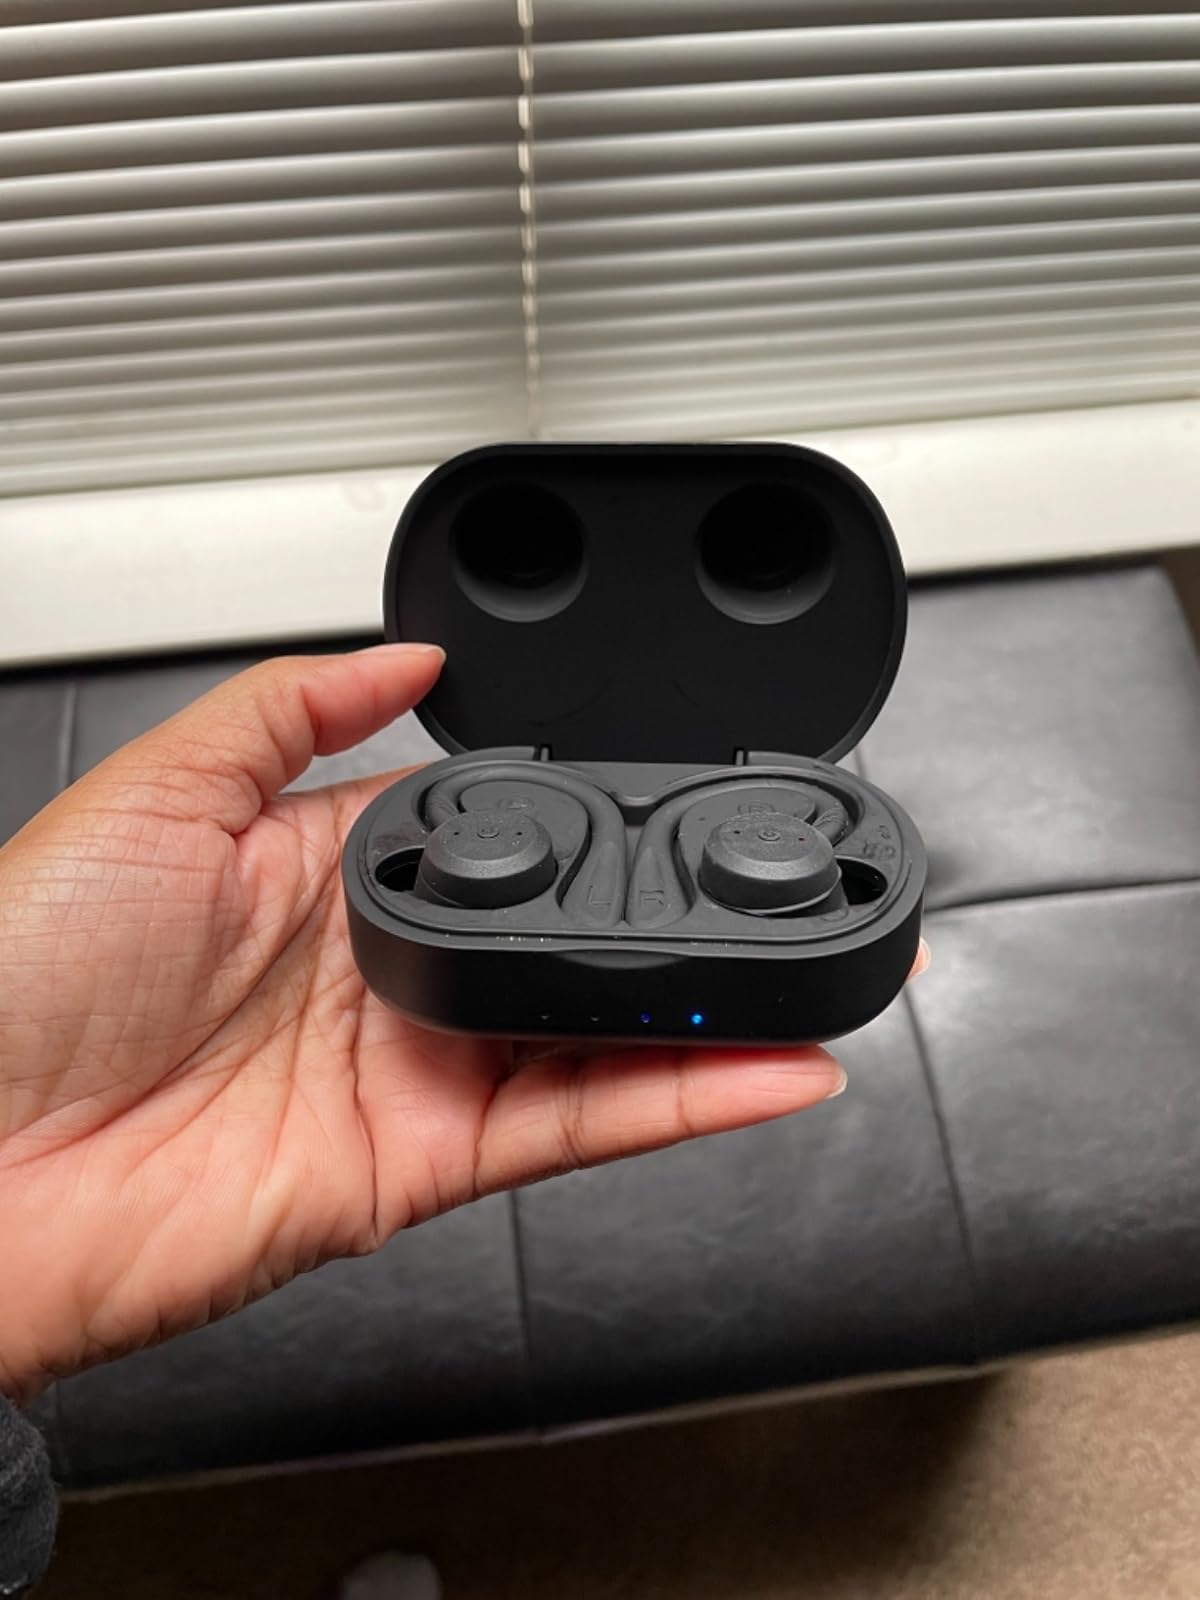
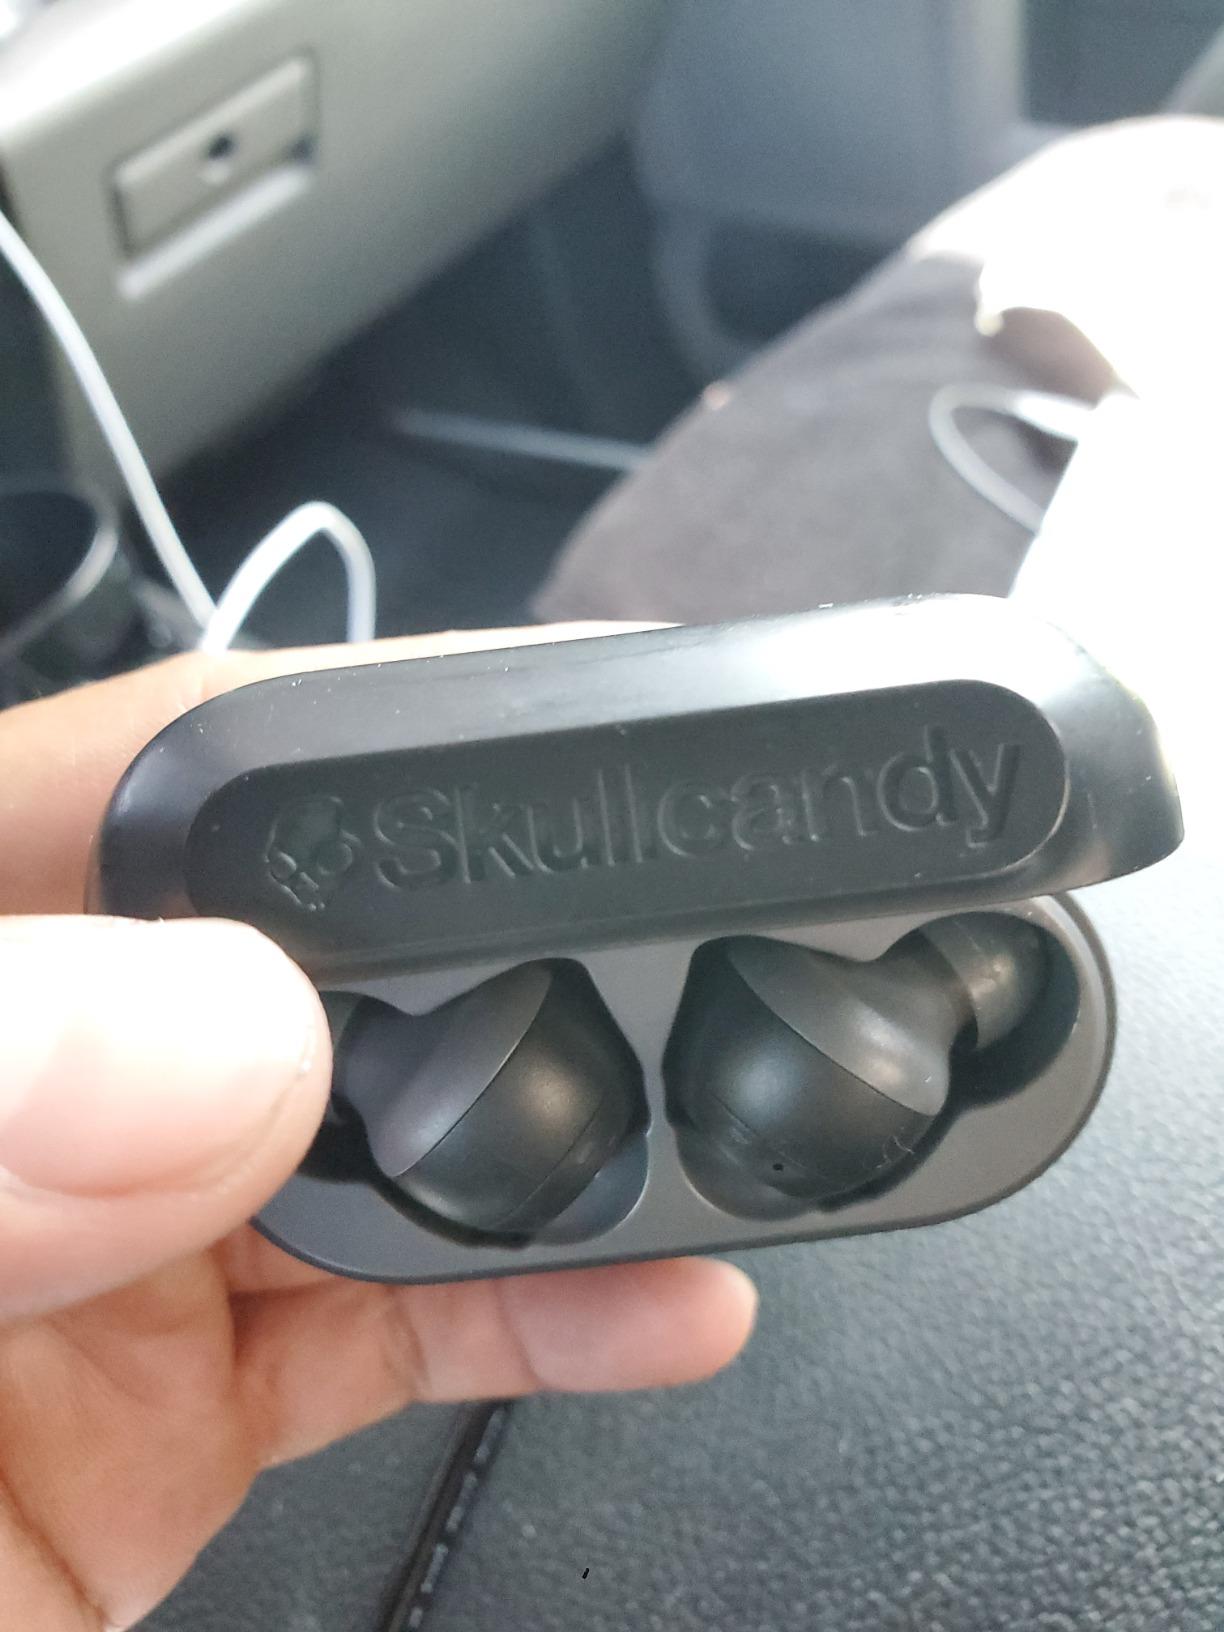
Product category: earbuds
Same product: no